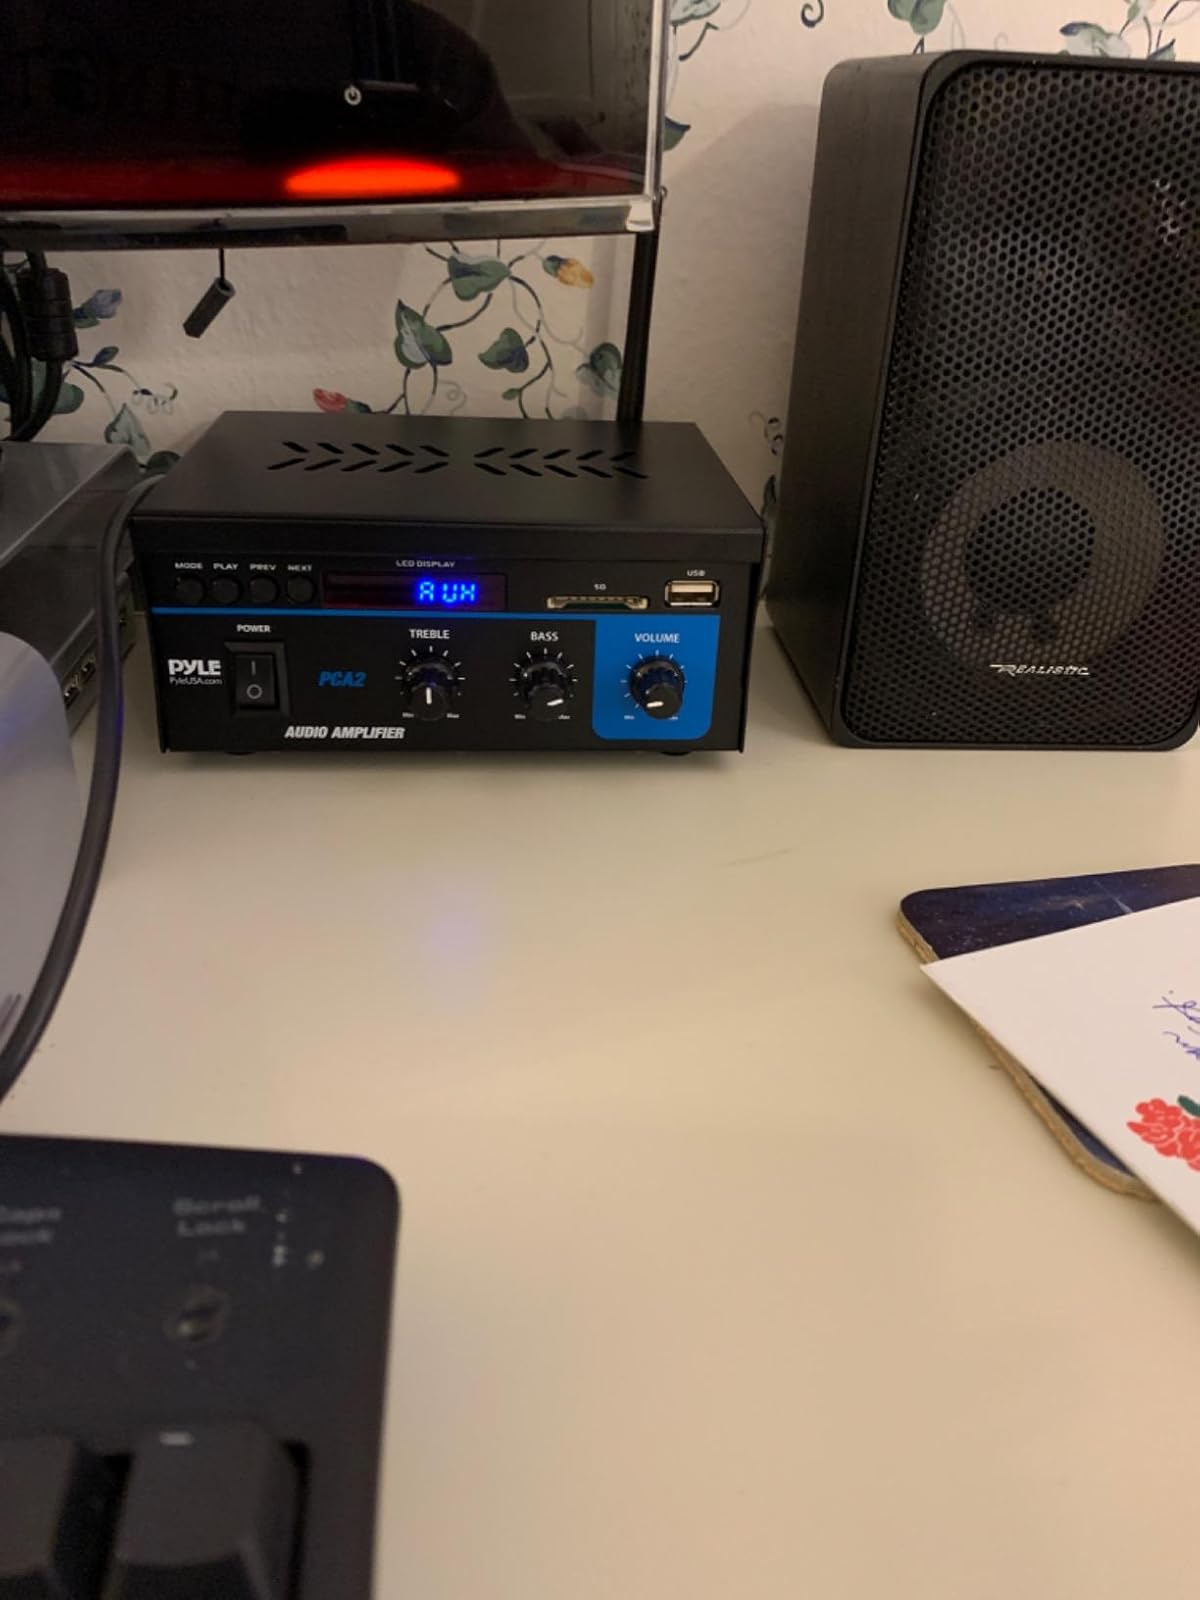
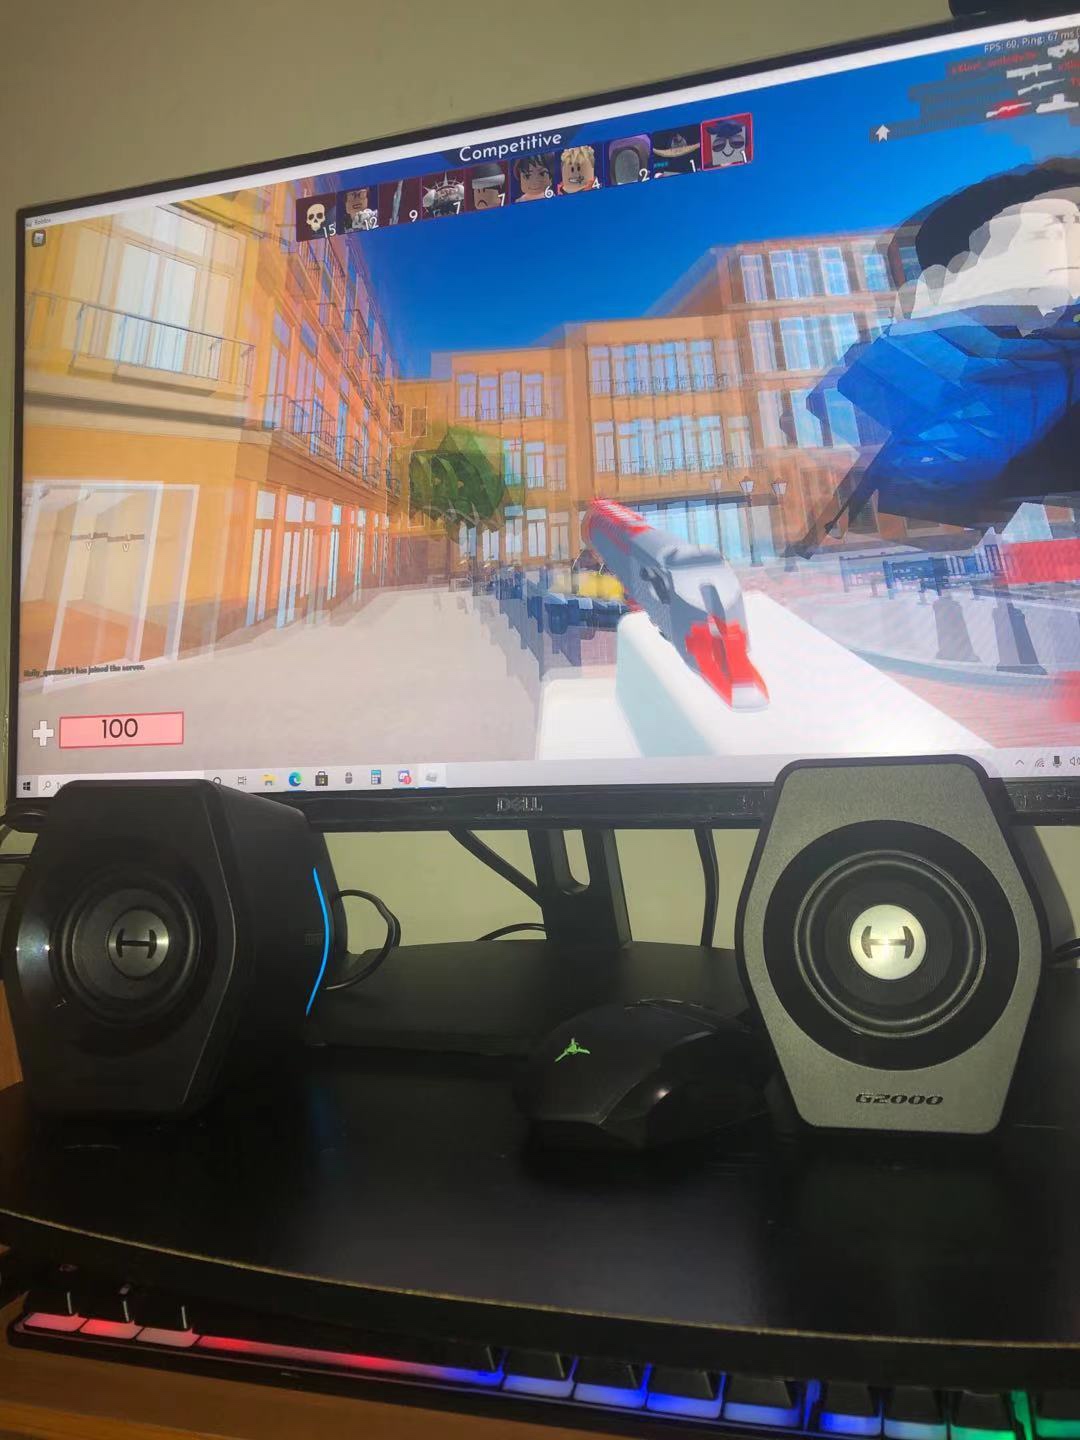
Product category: speaker
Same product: no